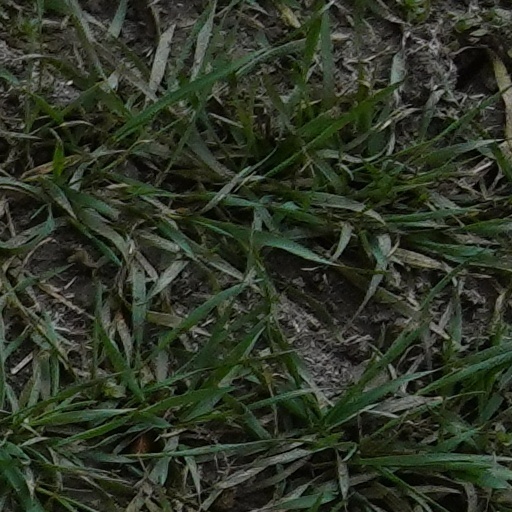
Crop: wheat